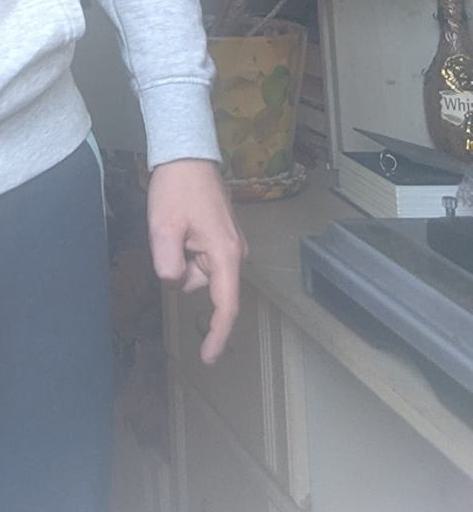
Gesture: no_gesture